Lake McDonald Lodge Coffee Shop

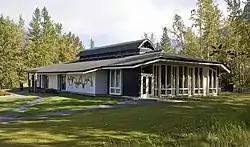

The Lake McDonald Lodge Coffee Shop is a visitor services building in the Lake McDonald district of Glacier National Park, Montana. The coffee shop was built in 1965 as part of the National Park Service's Mission 66 program to upgrade visitor facilities, in order to increase visitor dining capacity. Under the Mission 66 projects, visitor facilities were usually comprehensive in nature, providing a range of visitor services. Specialized concession buildings like the Coffee Shop were unusual in Mission 66. It was leased to the Glacier Park Company for operation, in anticipation of the construction of lodging facilities by the company.